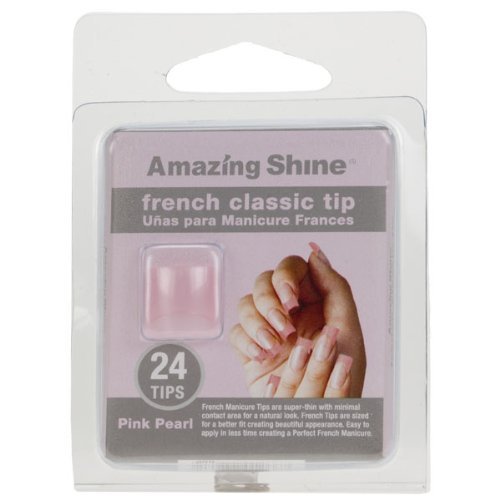
Amazing Shine 24 French Classic Nail Tips - Pink Pearl (266)
Category: All Beauty
Developed from improved ABS plastic designed for easy cutting, filing and buffing.  Professional Tips are super thin with minimal contact area for a natural look. Deep elegant curves allow easier application in less time. Tips are sized for a better fit creating beautiful appearance. Extra Slim Excellent fit to natural nail , invisible seam line. Extra Slim Excellent fit to natural nail , invisible seam line. Flexible No cracks, no chips, no white spots by cutting and filing. Flexible No cracks, no chips, no white spots by cutting and filing. Super Strength Improved ABS plastic for durability and greater wear. Super Strength Improved ABS plastic for durability and greater wear.
Features: Extra Slim Excellent fit to natural nail , invisible seam line. | Flexible No cracks, no chips, no white spots by cutting and filing. | Super Strength Improved ABS plastic for durability and greater wear.